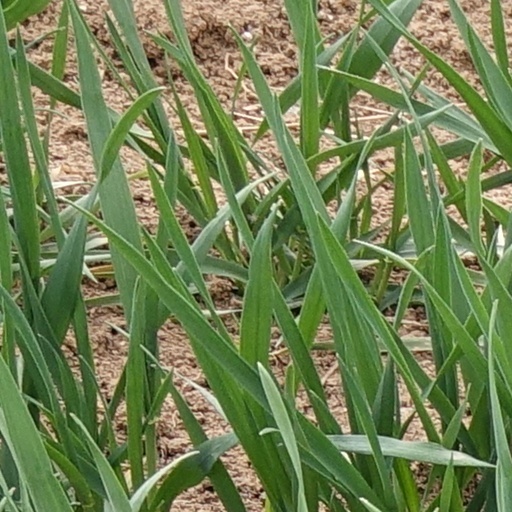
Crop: wheat